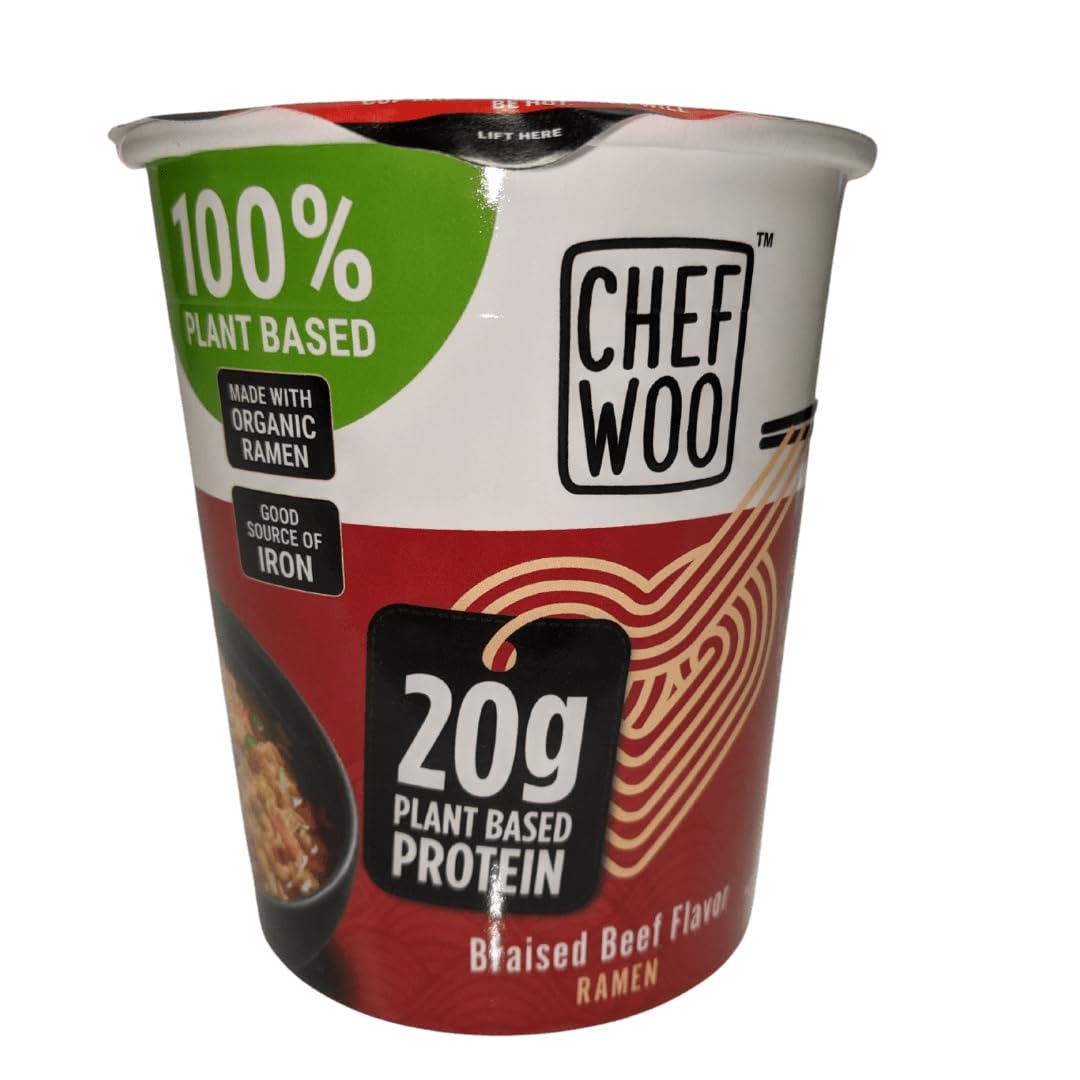
Item Name: Chef Woo, Ramen Braised Beef Flavor, 2.5 Ounce
Product Description: 20 g protein per 71 g. AVA Certified Vegetarian: American Vegetarian Association. Ifanca Certified: Halal. AVA Certified Vegan: American Vegetarian Association. Excellent source of protein. Good source of iron. 100% plant based protein. No palm oil. No added MSG (Contains small amounts of naturally occuring glutamates). Certified plant based. ChefWoo.com. Find us on: Instagram. YouTube. Twitter. Scan for gourmet recipes. Lovingly made in the USA.
Value: 2.5
Unit: Fl Oz

Price: 1.67